Puerto Rico Air National Guard

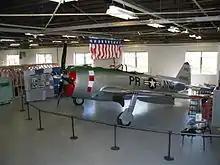
Muñiz's PRANG P-47 on display at the Peterson Air & Space Museum, Colorado

Muñiz Air National Guard Base or "Base Muñiz" in Carolina, Puerto Rico was formally named in 1963 to honor of one of the initial members of the unit who was killed in the line of duty. Lieutenant Colonel José Antonio Muñiz (full name: José Antonio Muñiz Vázquez) was lost on 4 July 1960 when his F-86D lost power on climbout for a formation fly-by. Major General Orlando Llenza, then a fellow aviator in the unit, later described the loss in the following translation: